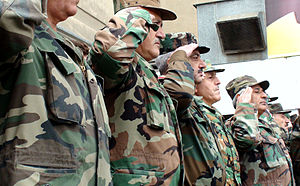
Syriens væbnede styrker / Struktur / Hæren
Syriske regeringssoldater gør honnør foran en militærbase i Damaskus, 17. januar 2012.
Syriens væbnede styrker er Syriens militære styrker. Den består af Den syriske hær, Den syriske flåde, Det syriske luftvåben, National Defence Force og Republican Guard samt flere paramilitære styrker. Ifølge den syriske forfatning er Syriens præsident den øverstbefalende.